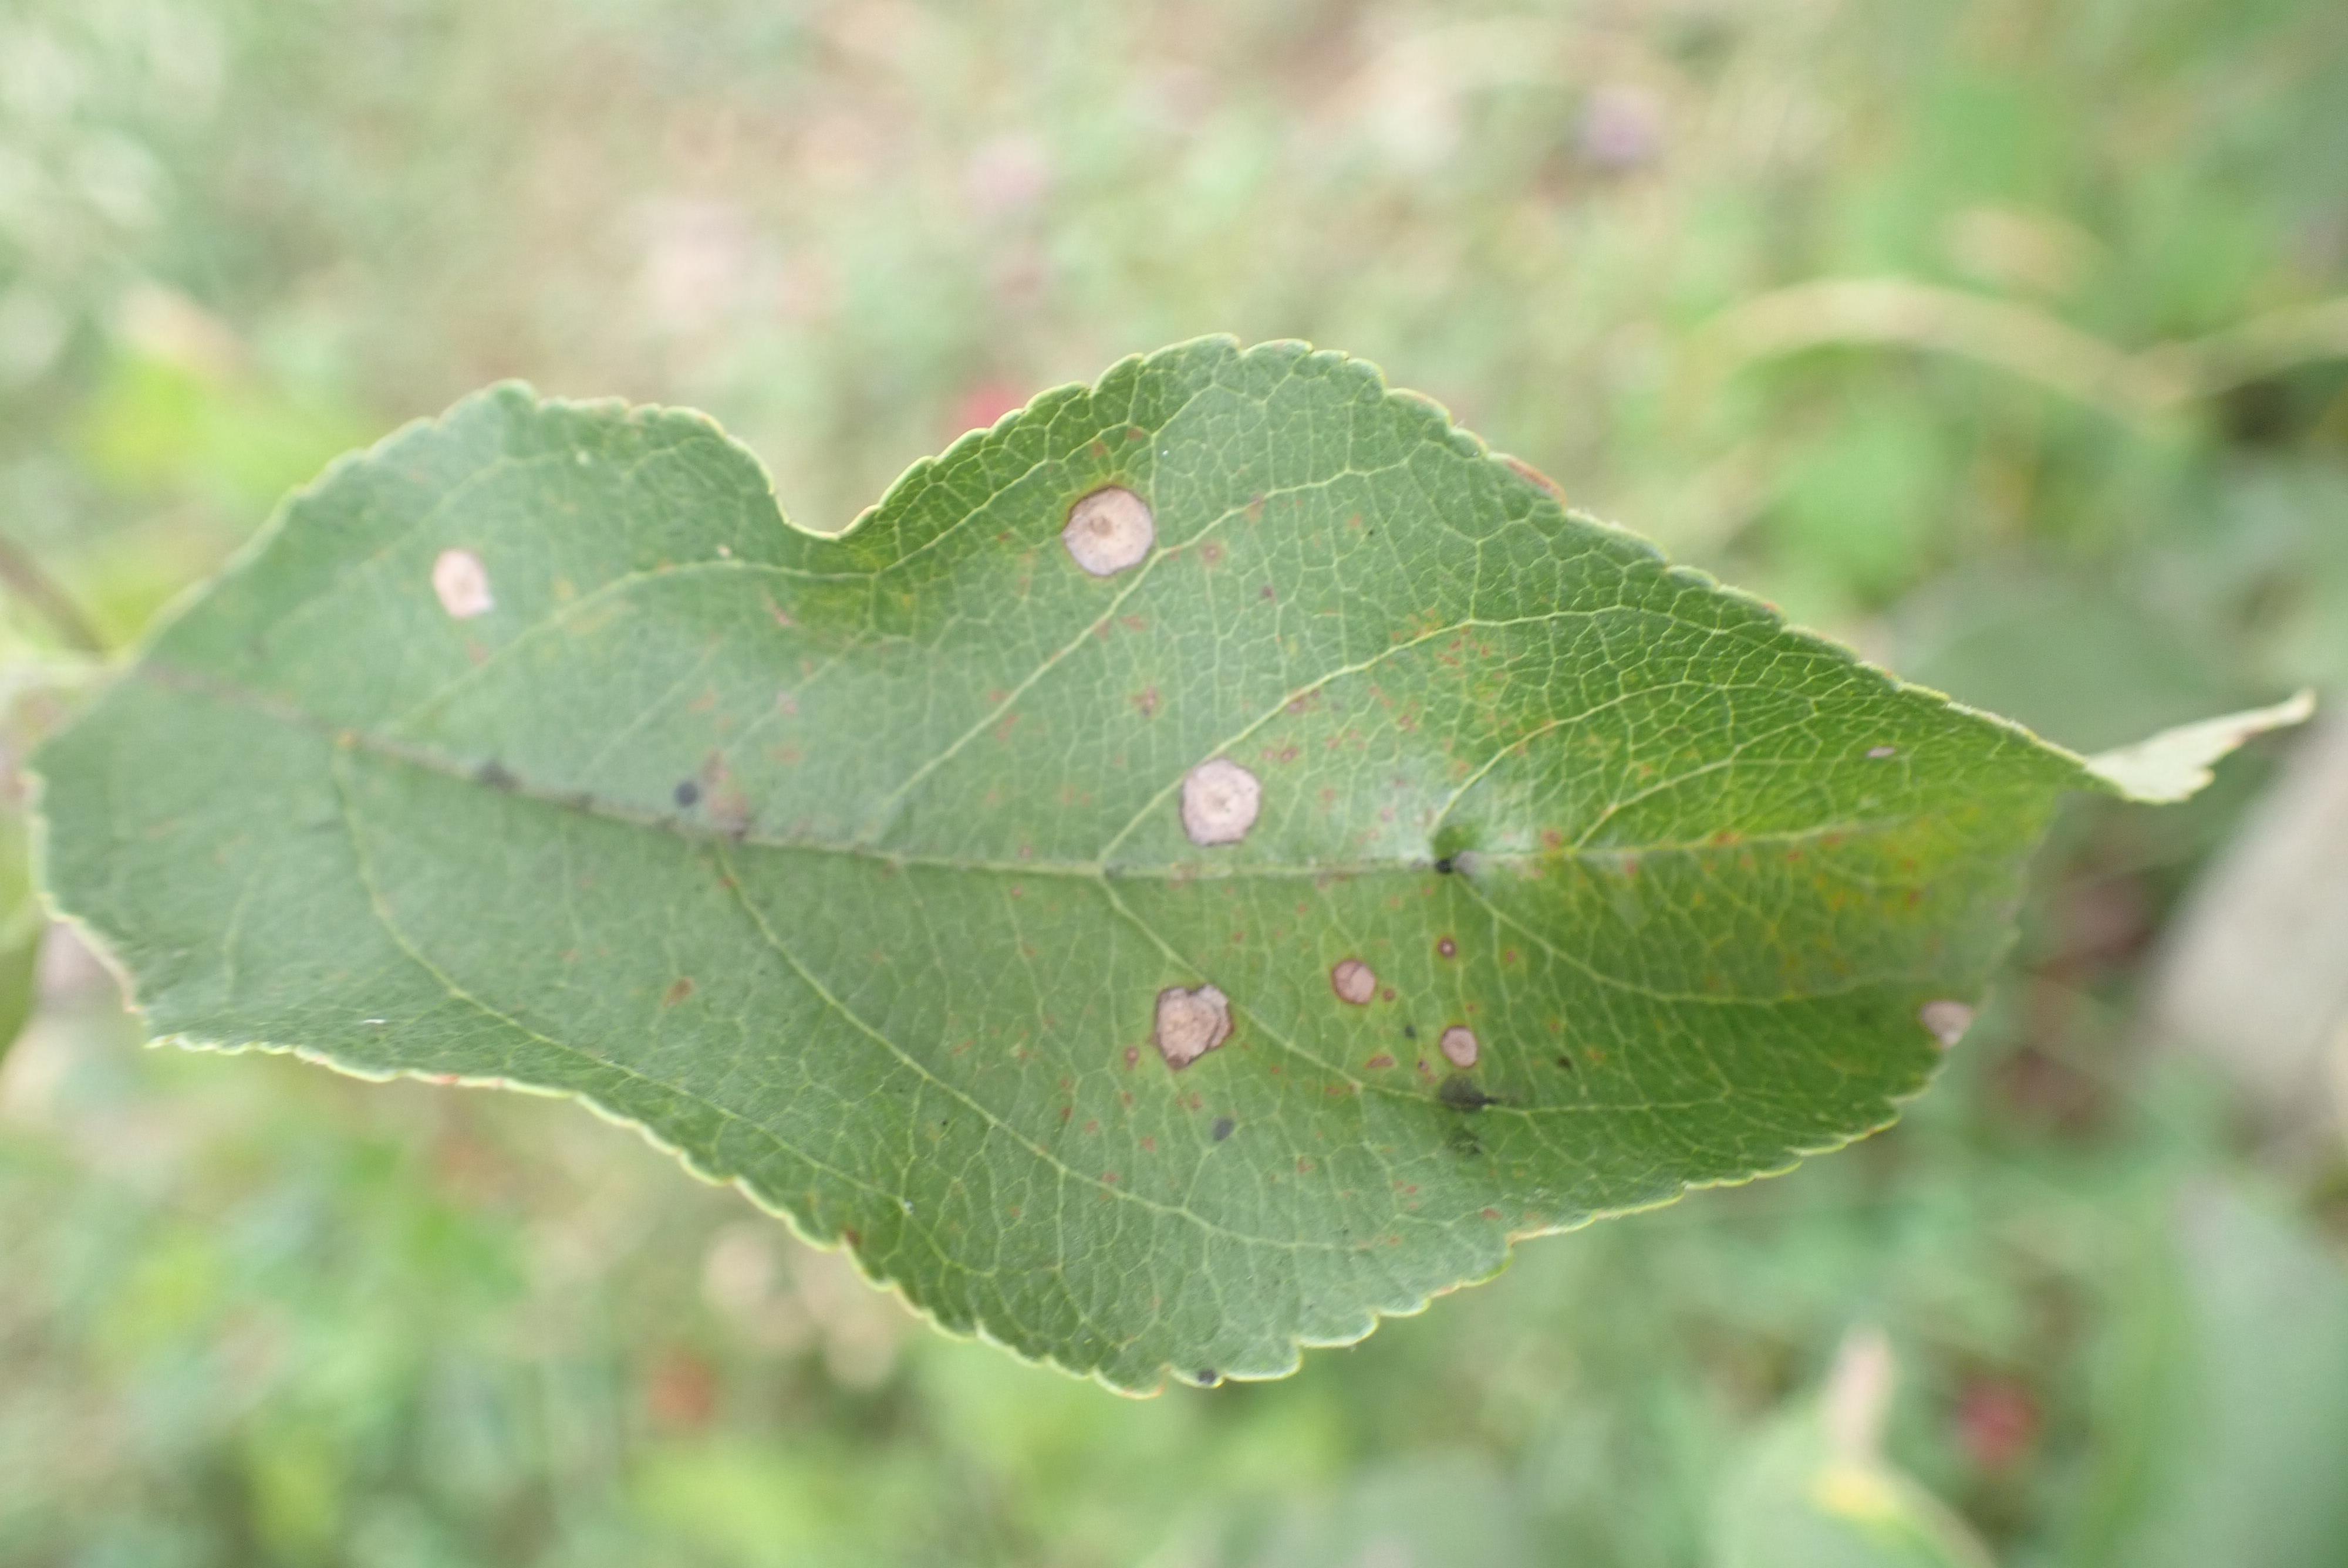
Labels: complex